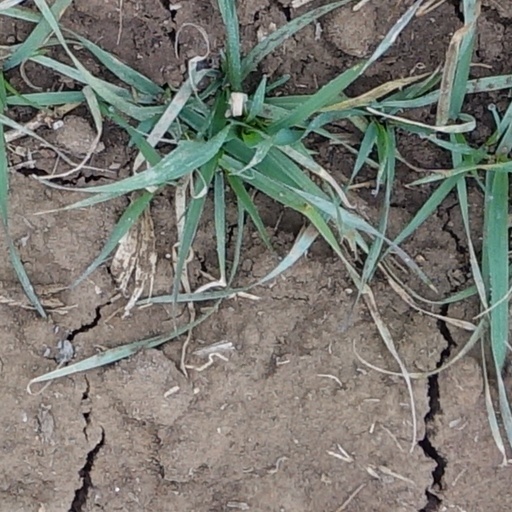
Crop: wheat